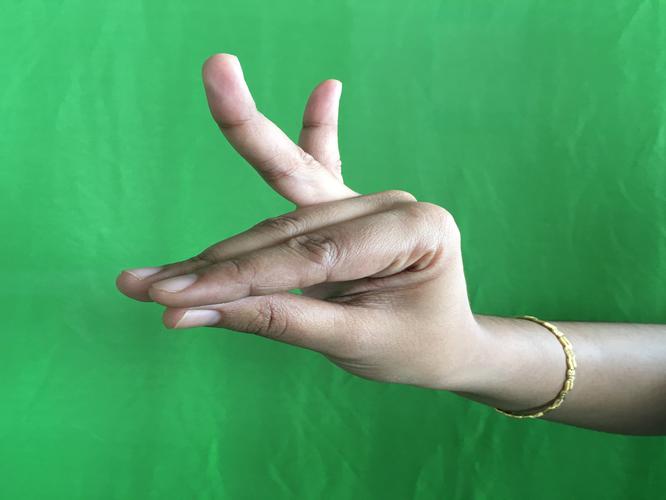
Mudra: Katakamukha_1
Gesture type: single_hand